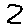
Label: 2